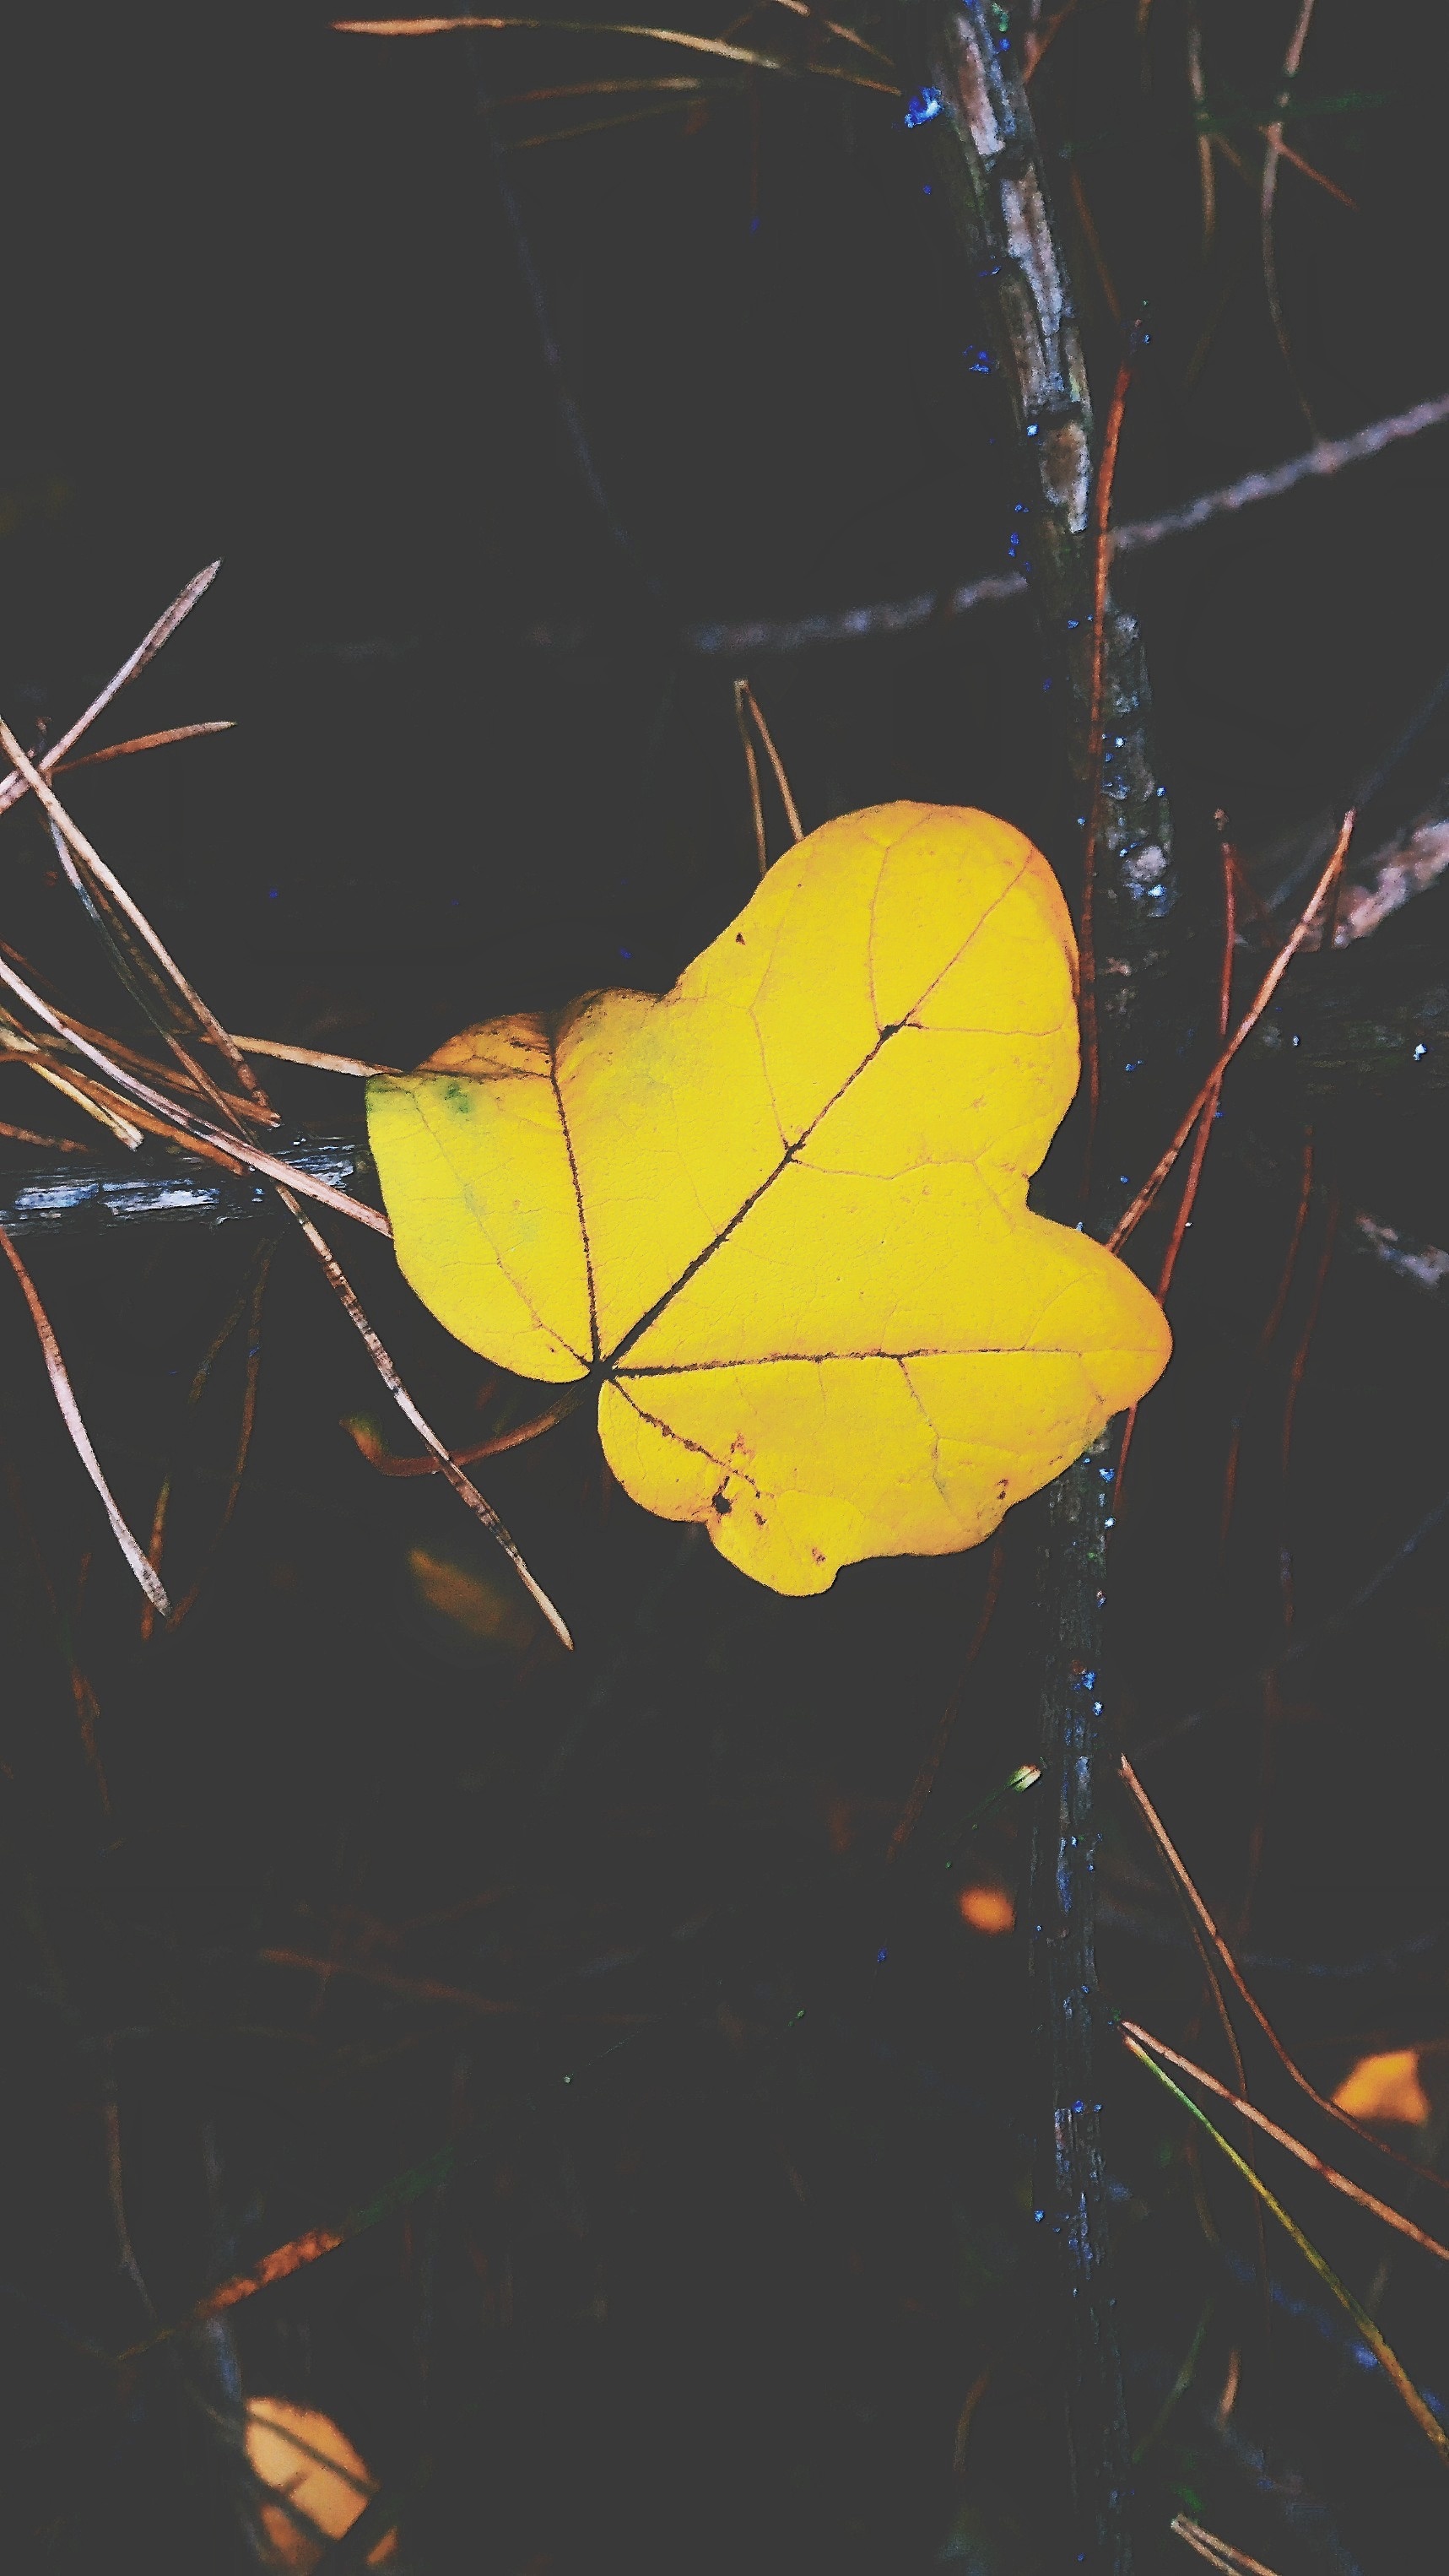
branch, leaf, insect, autumn, yellow, fauna, material, invertebrate, macro photography